Battle of Mars-la-Tour

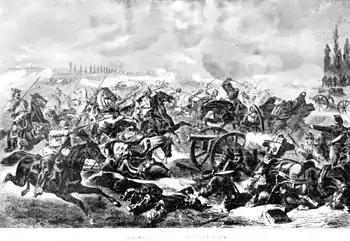
Von Bredow's Death Ride - the Prussian 7th Cuirassiers charge the French guns. Canadian Illustrated News, 19 November 1870

The 6th Infantry Division was now in line with Tronville. Lieutenant General Gustav von Buddenbrock, commander of the division, conducted a personal reconnaissance of the Vionville-Flavigny area. Finding both villages controlled by substantial numbers of Frenchmen, he concentrated all the force at his disposal to capture them. His 12th Brigade advanced along both sides of the road from Mars-la-Tour to Vionville, while 11th Brigade used the road from Tronville. Two German regiments, the 35th and 64th, launched an exemplary coordinated attack on Vionville, throwing their companies forward in well-organized bounds, using ravines and woods to cover their approach, gaining fire superiority at 300 meters and assaulting the village from the north, west and south at 1130. The place was secured and the French regiment of chasseurs guarding it routed in thirty minutes, with large numbers of them surrendering. The German victory was the direct result of the thorough peacetime training of the German infantry companies and battalions and the exploitation of initiative by German officers.